Ilsestein

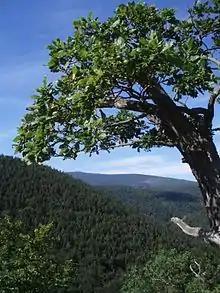
View of the Brocken from the Ilsestein

From the summit of the Ilsestein the view extends to the nearby Brocken, which rises to the southwest, into the Ilse valley with its surrounding mountains and to the north to Ilsenburg and the Harz Foreland.